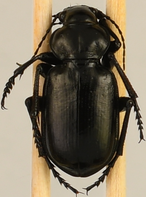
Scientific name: Calosoma affine
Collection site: Konza Prairie Agroecosystem NEON (KONA), plot KONA_007